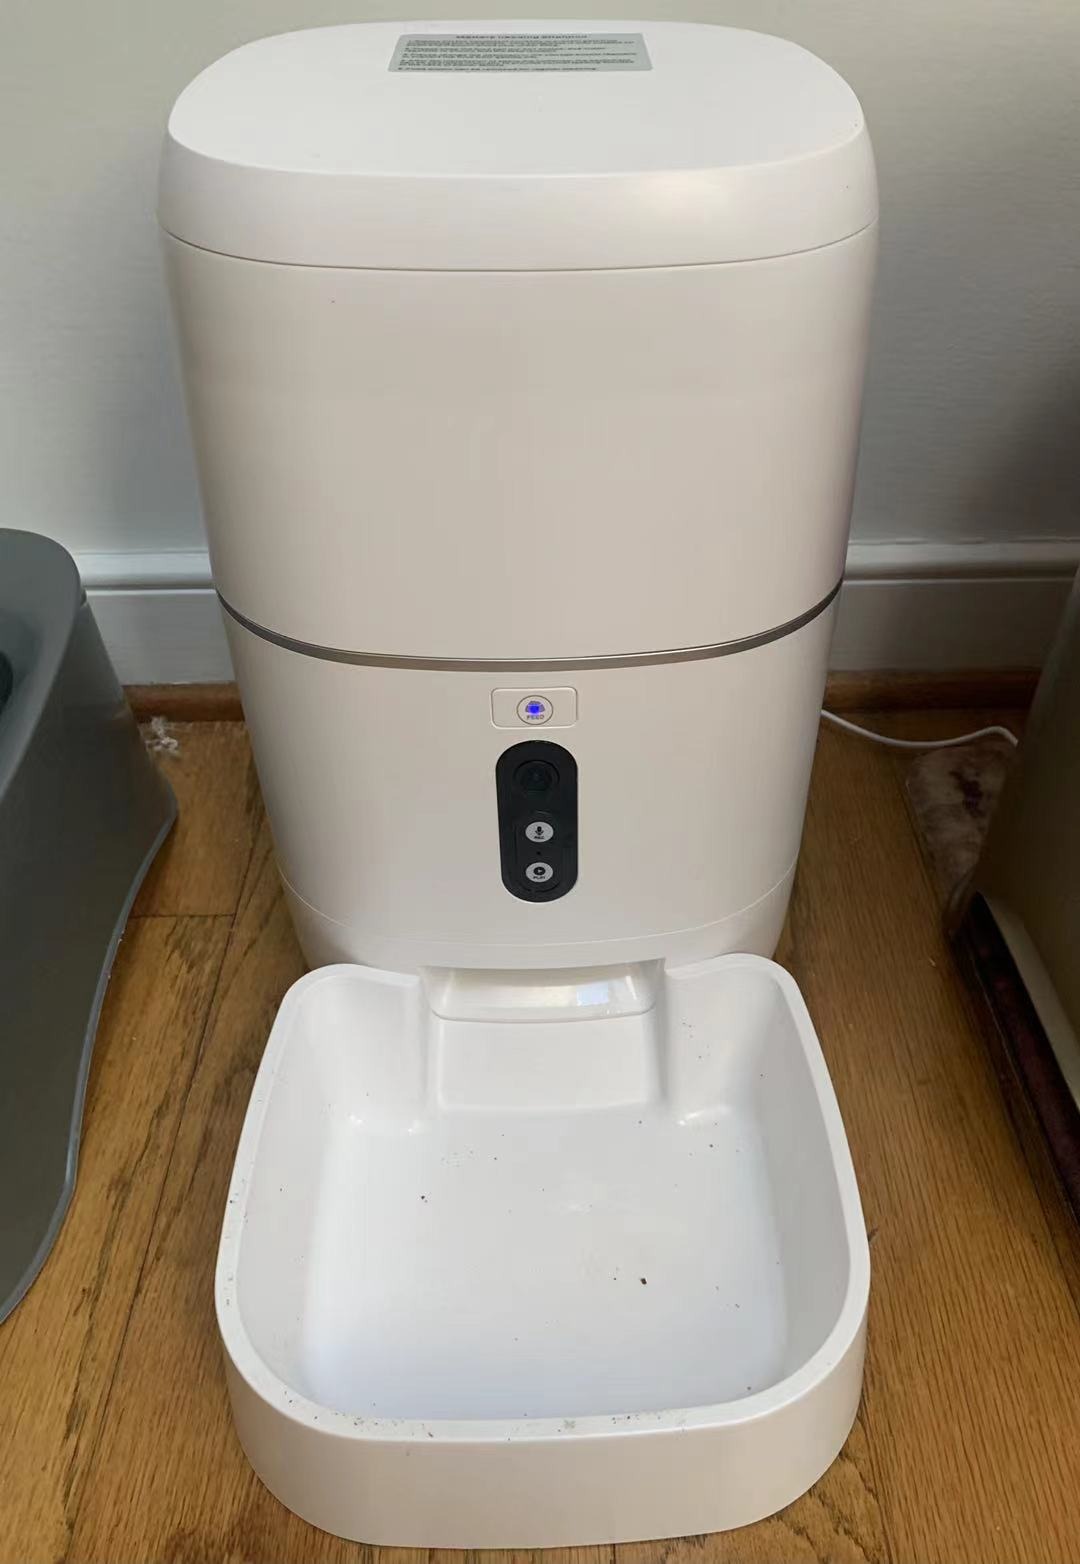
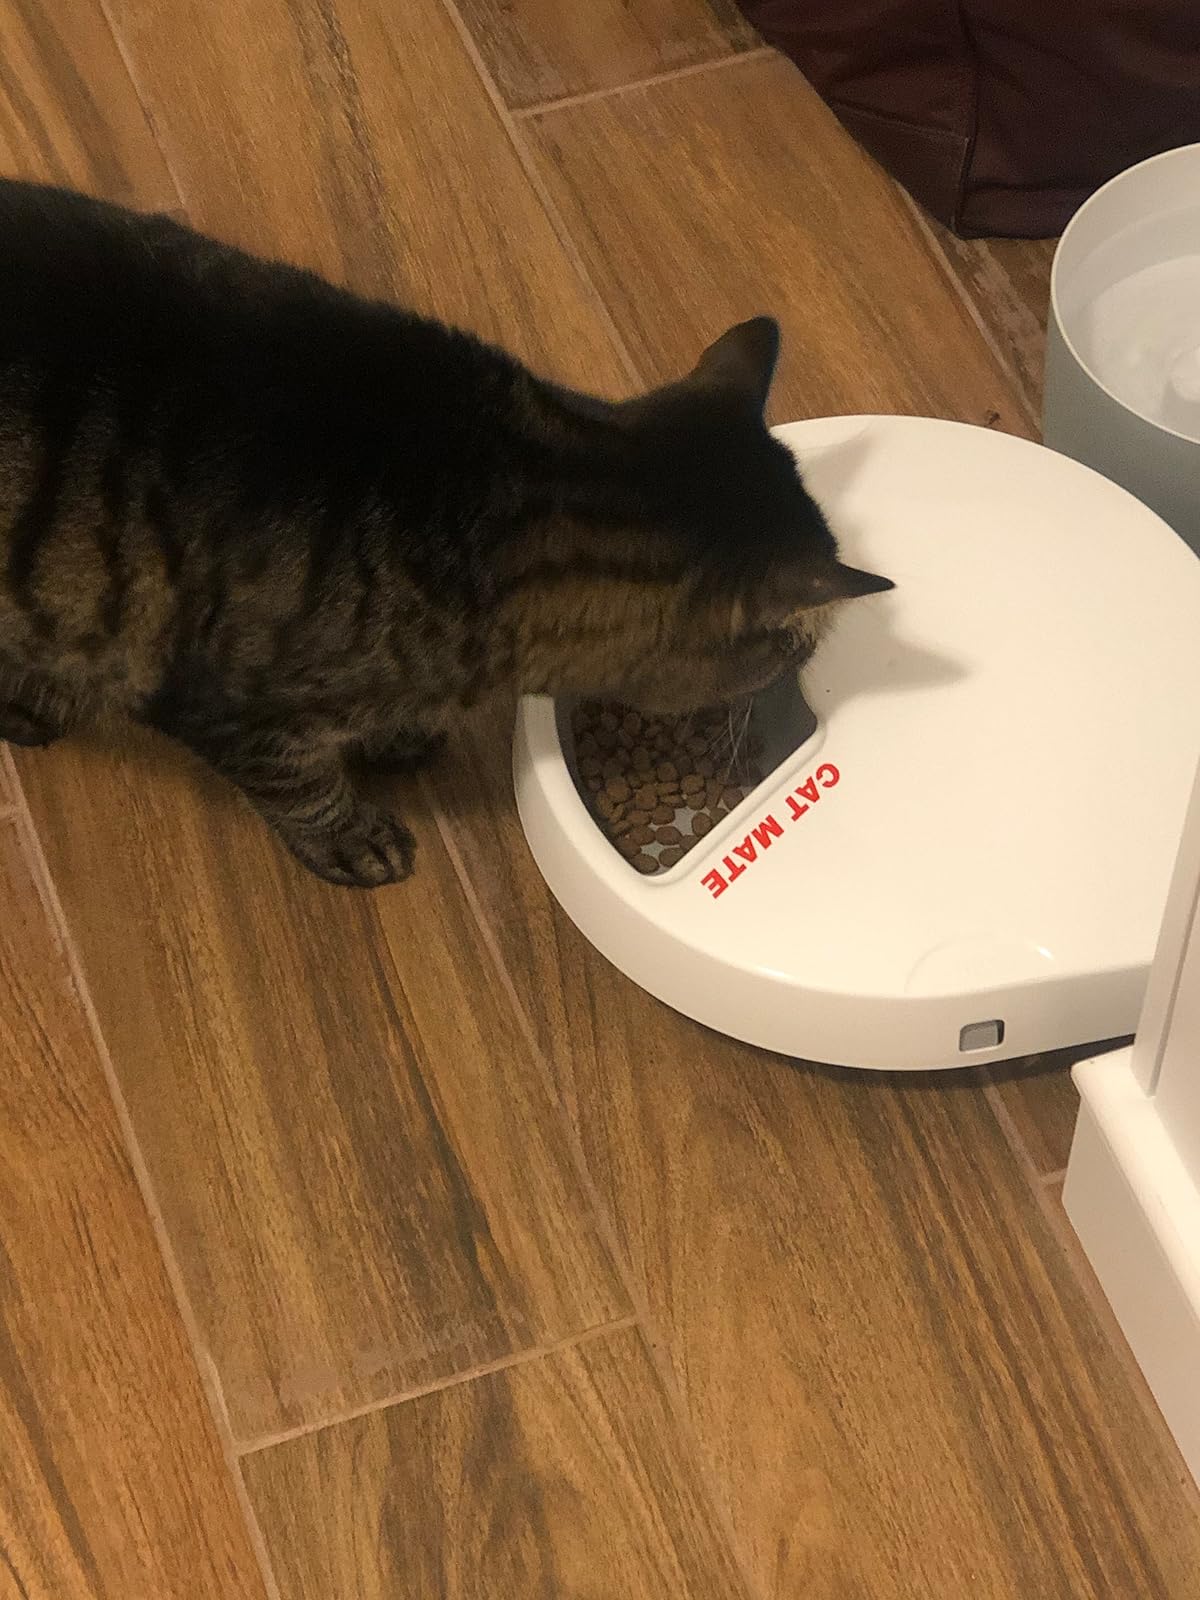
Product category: items_feeder
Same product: no